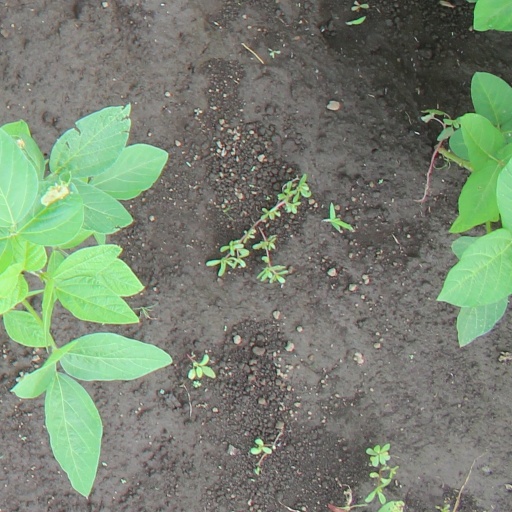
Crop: soybean